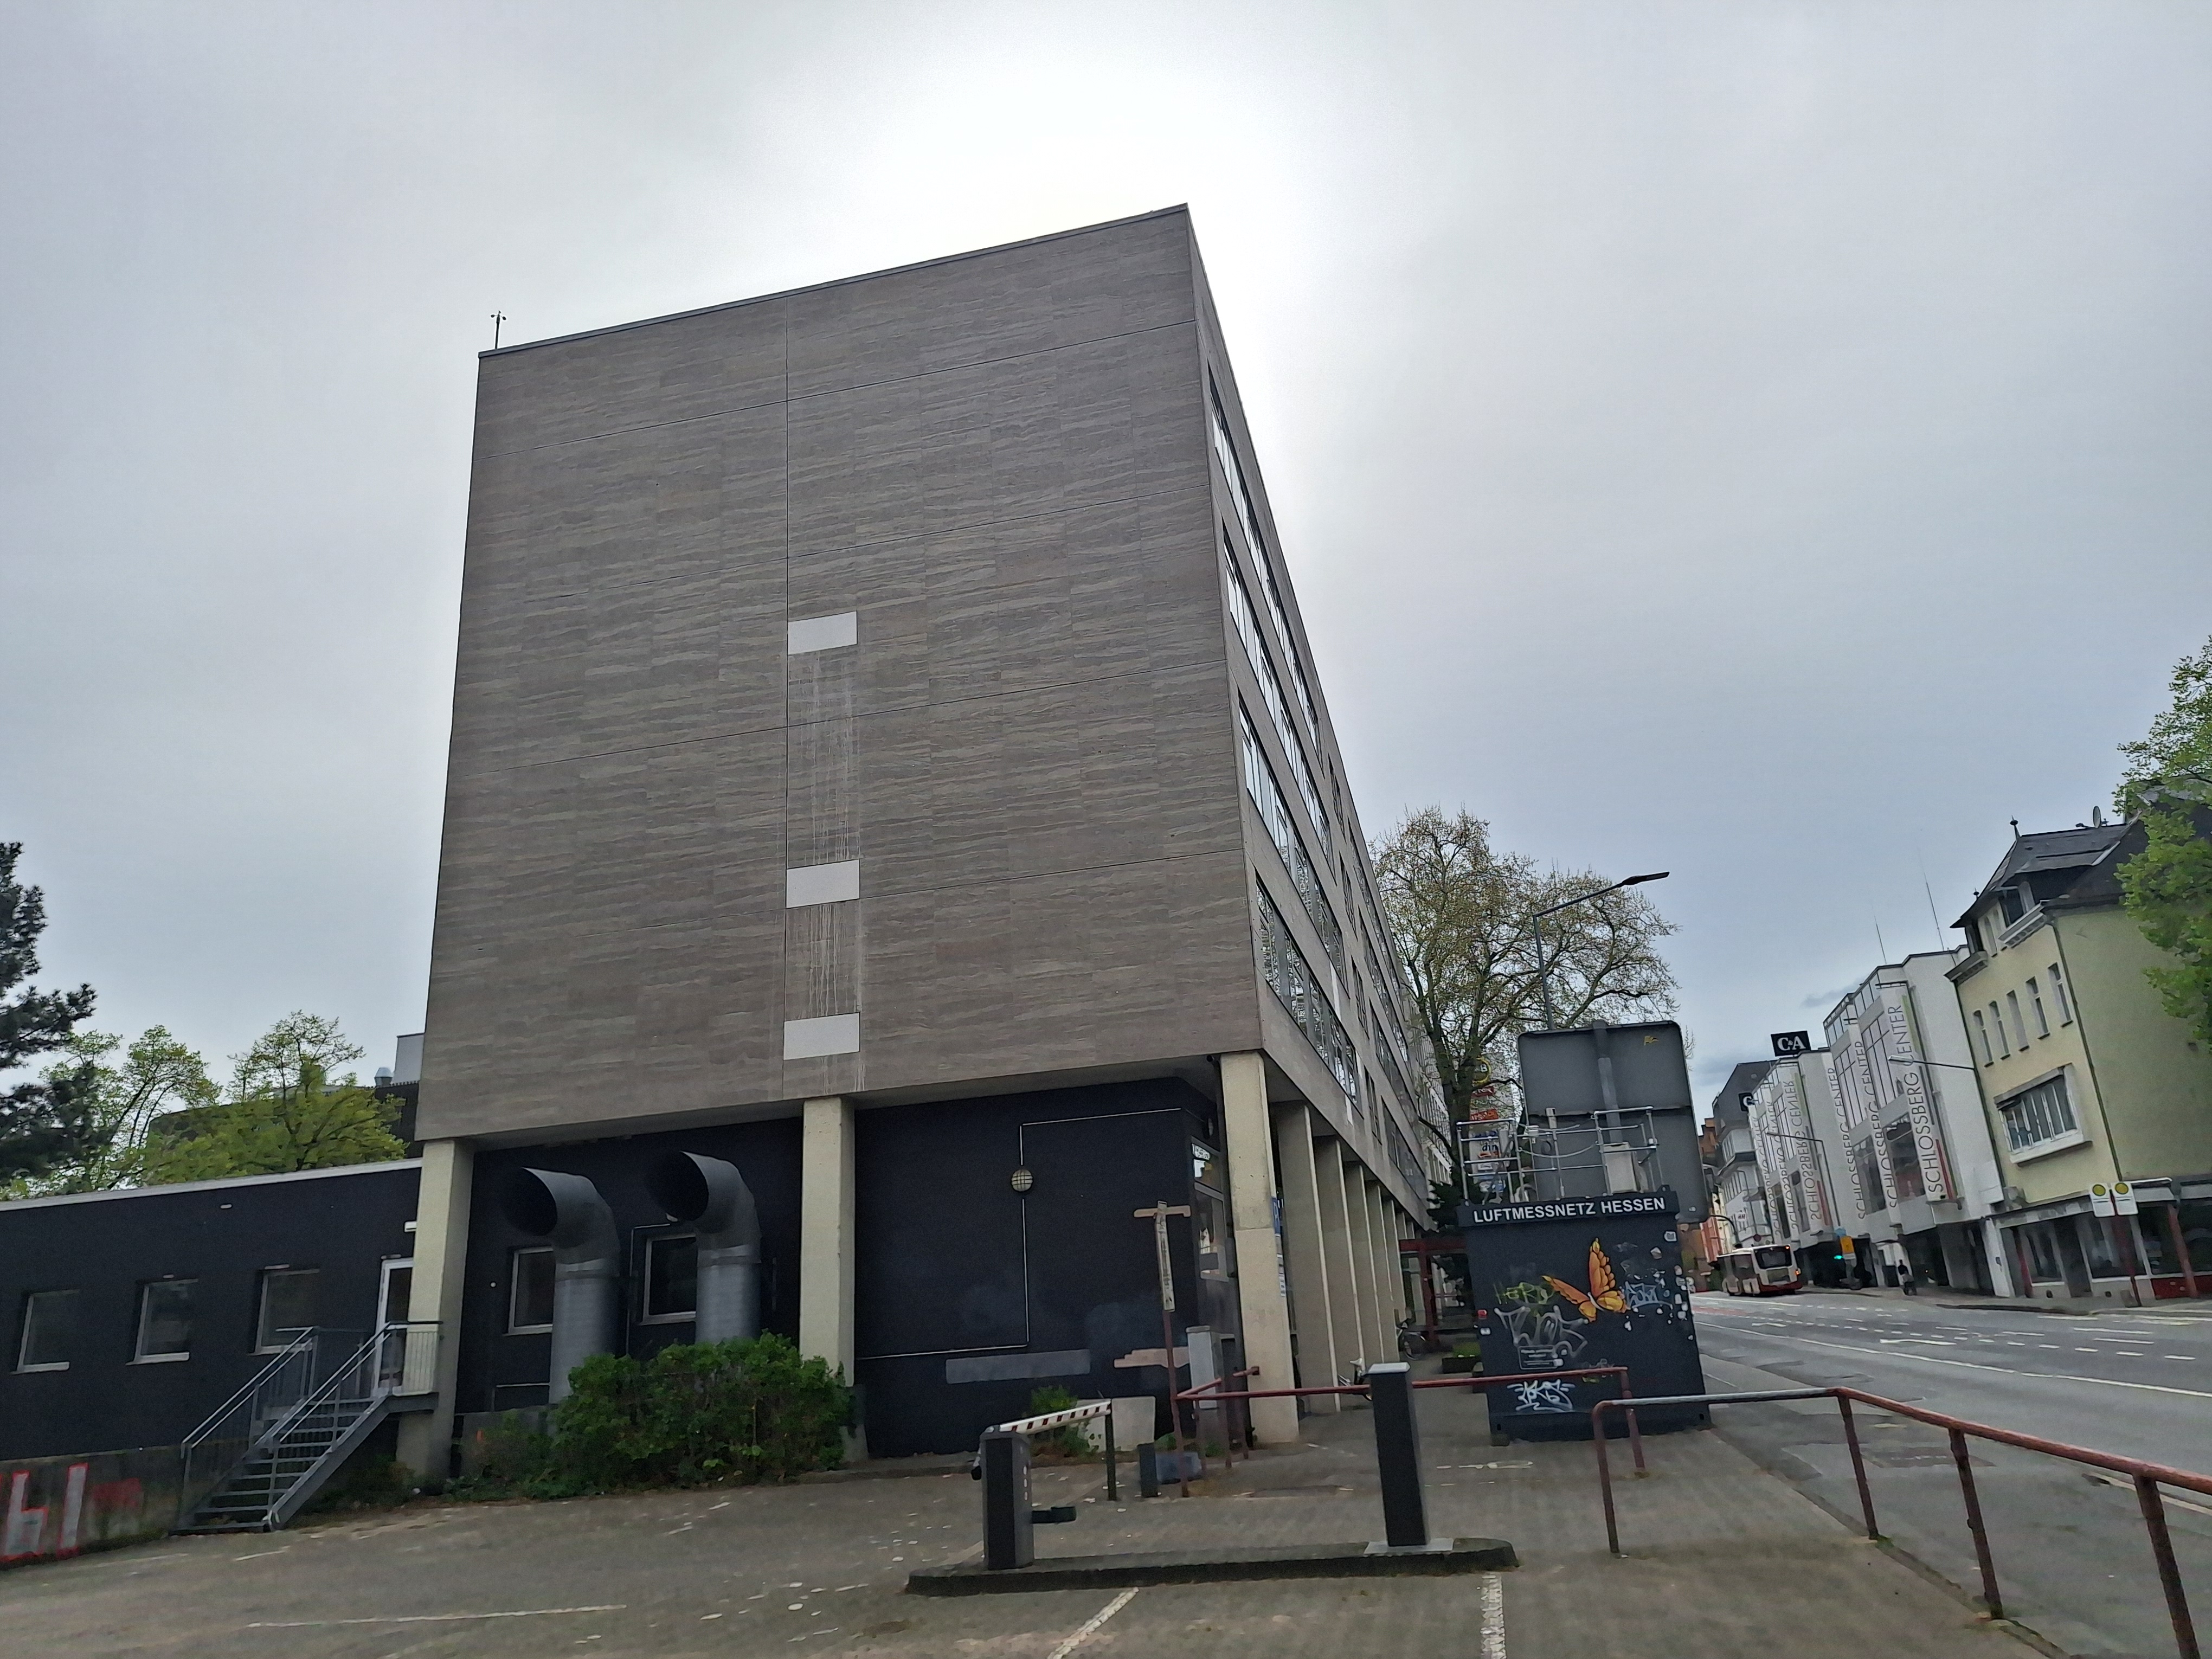
Building: Universitätsstraße 6